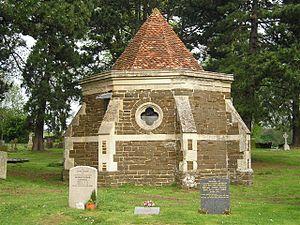
Maulden, est un petit village et une paroisse civile britannique du Central Bedfordshire.
Thomas Bruce, 1ᵉʳ comte d'Elgin, 3ᵉ lord Bruce de Kinloss, de Houghton House dans la paroisse de Maulden dans le Bedfordshire, était un noble écossais.